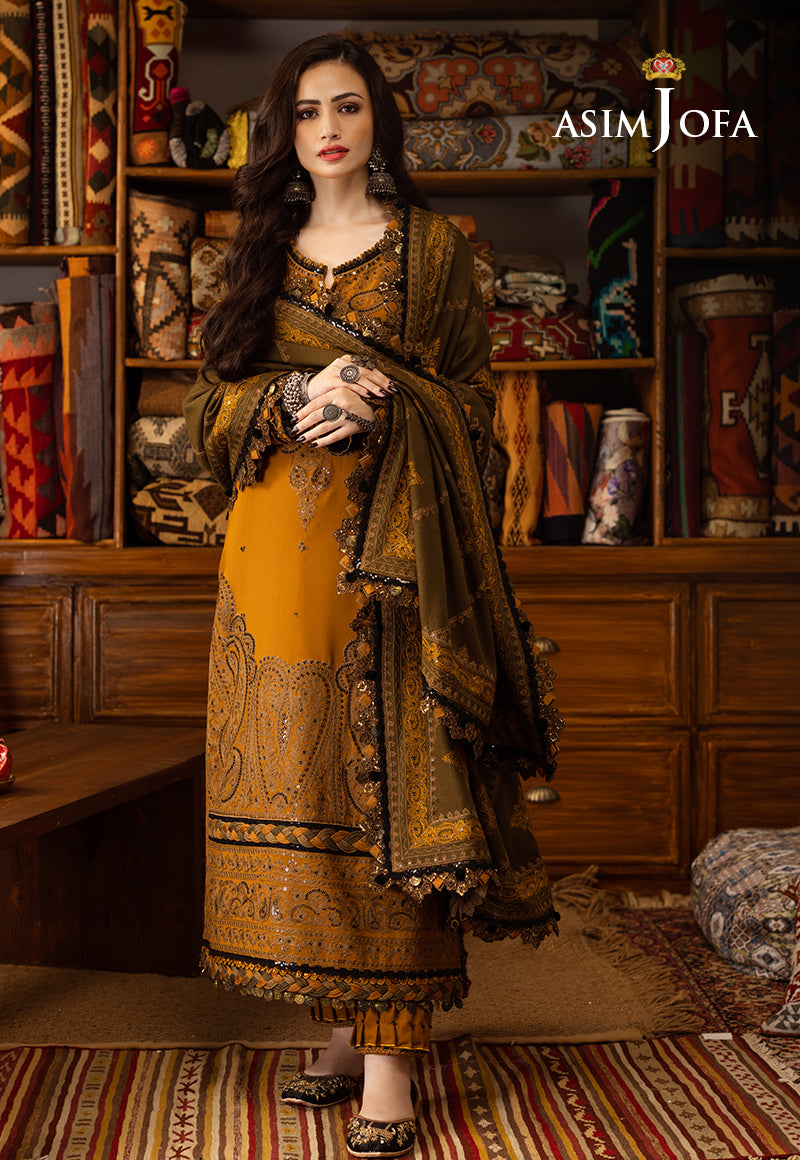
gold brown embroidered salwar suit